Sleep

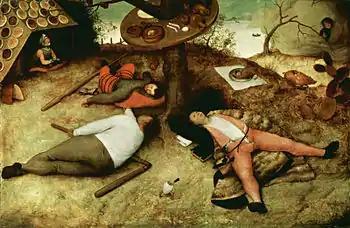
"The Land of Cockaigne" by Pieter Bruegel the Elder, 1567

Children need many hours of sleep per day in order to develop and function properly: up to 18 hours for newborn babies, with a declining rate as a child ages. Early in 2015, after a two-year study, the National Sleep Foundation in the US announced newly revised recommendations as shown in the table below.